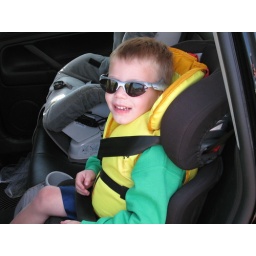
Jan wanted to wear his PDF in the car with the thought of swimming at Grand Marais beach......